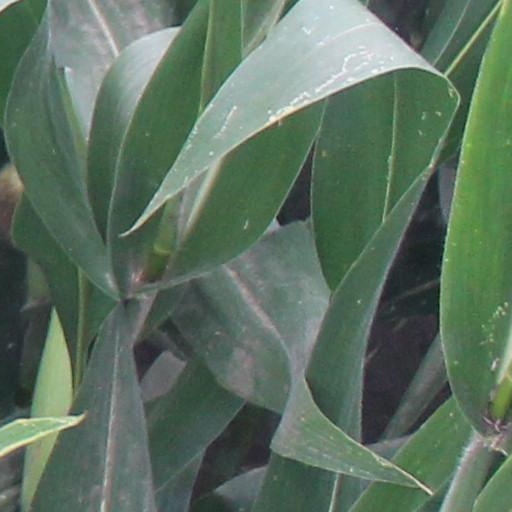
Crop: maize; corn